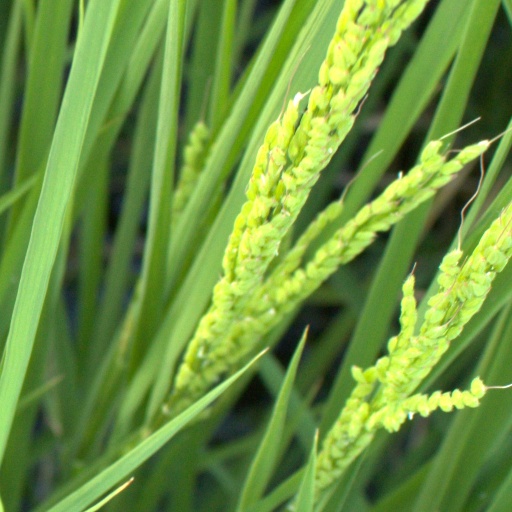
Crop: rice